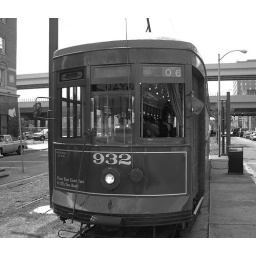
I reduced the image to black and white to provide the illusion of age and hide the overexposure of the sky by the pocket-size camera.